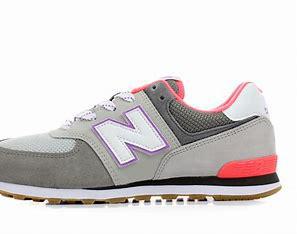
Brand: New
Model: Balance GC574